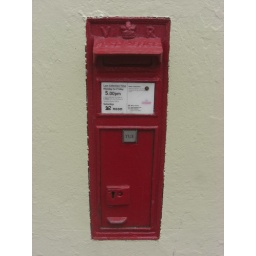
Victorian wall box in West Street Tavistock